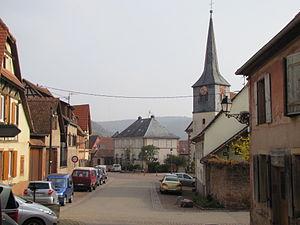
Wangen est une commune française, située dans le département du Bas-Rhin, en région Grand Est. Ses habitants sont nommés les Wangenois et Wangenoises.